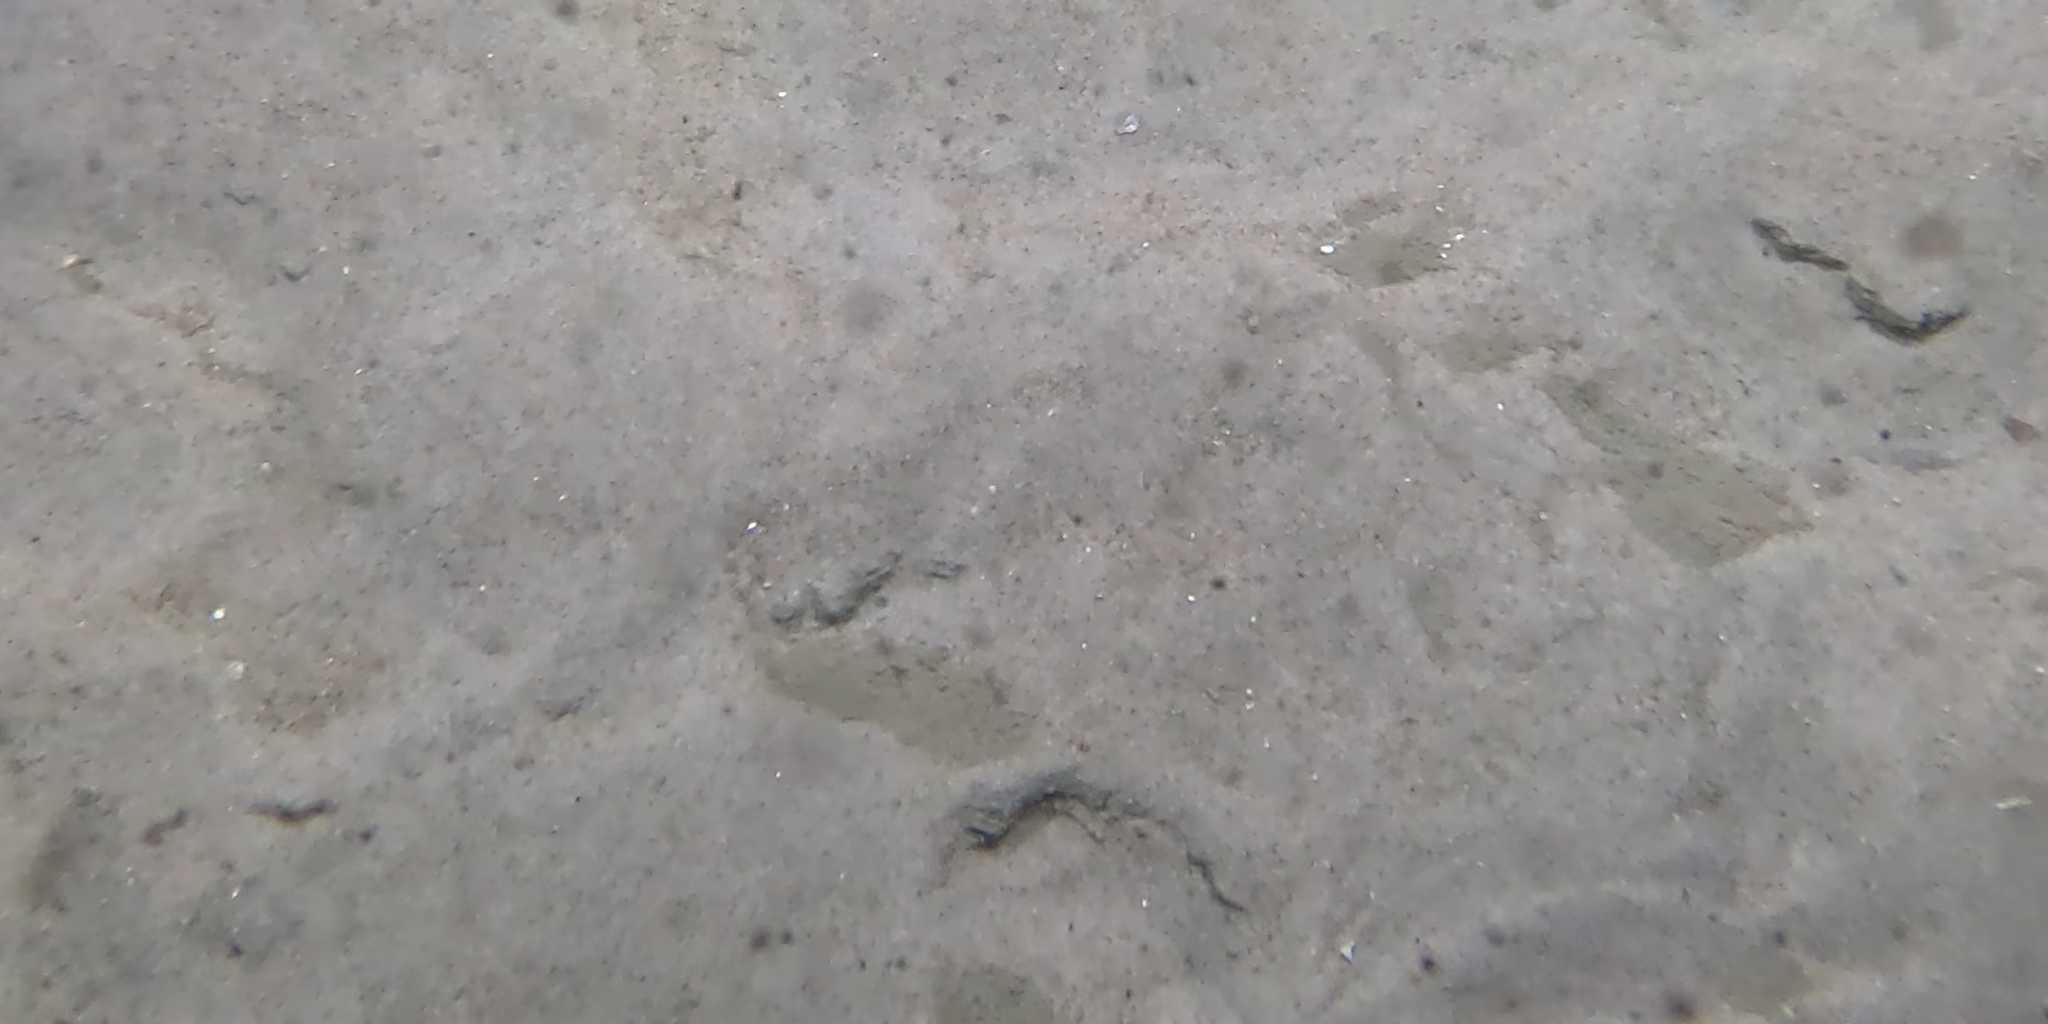
Seabed habitat: sand